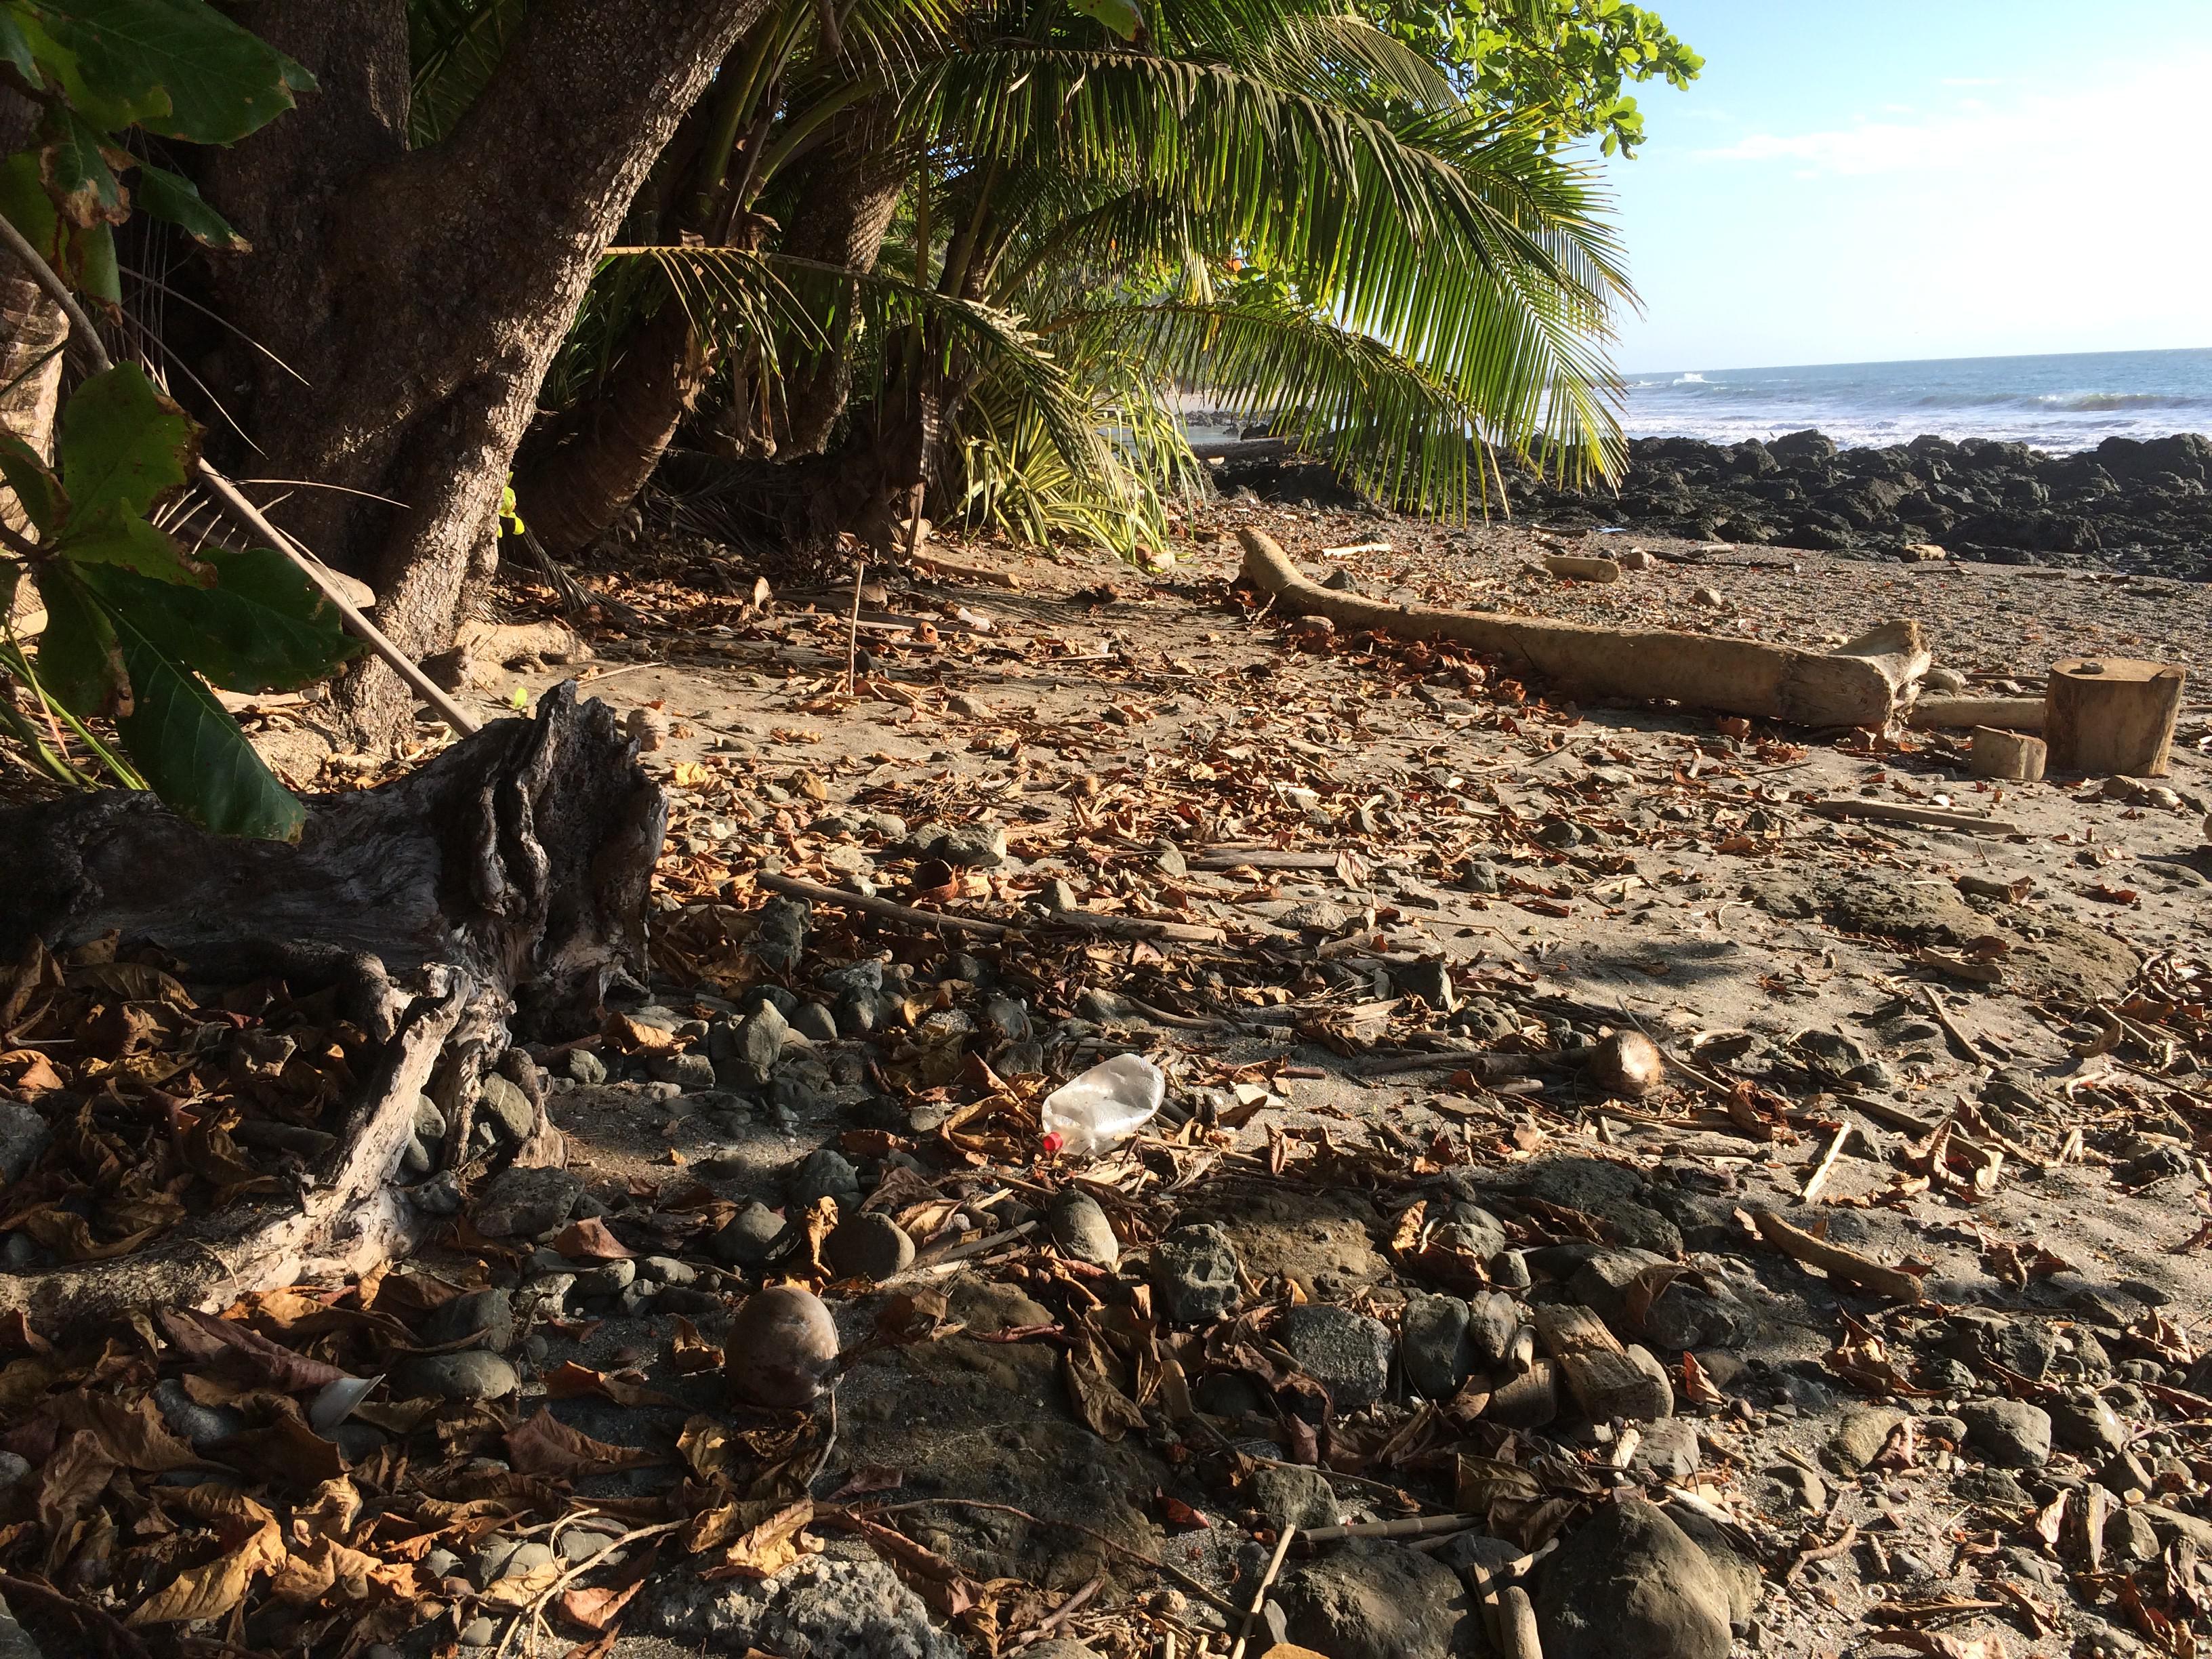
Object: Clear plastic bottle (Bottle)

Object: Plastic bottle cap (Bottle cap)